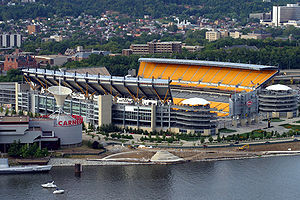
Heinz Field
Heinz Field
Heinz Field er et stadion i Pittsburgh i Pennsylvania, USA, der er hjemmebane for NFL-klubben Pittsburgh Steelers. Stadionet har plads til 72.928 tilskuere. Stadionet blev indviet 24. august 2001, og erstattede Steelers gamle hjemmebane Three Rivers Stadium.